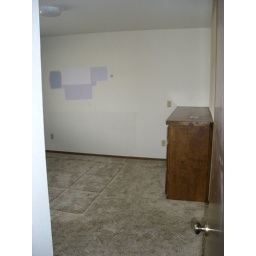
built in dresser to be removed and sliding glass door to front deck to be installed.